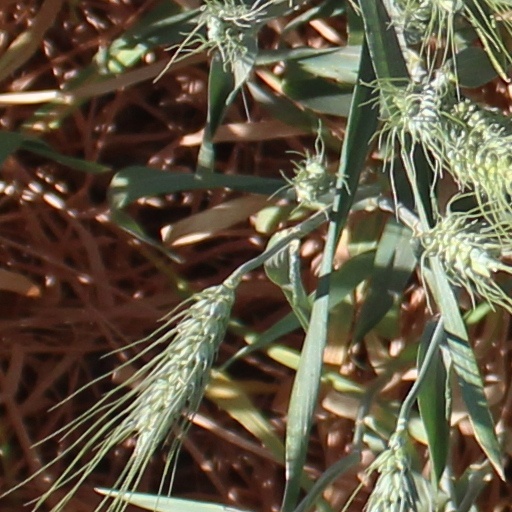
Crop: wheat